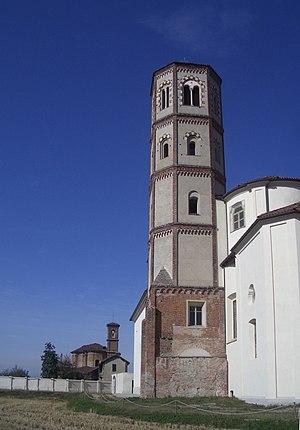
L'abbaye de Lucedio est un ancien monastère cistercien. Elle est fondée en 1123 à Lucedio, près de Trino dans la province de Verceil. Elle est bâtie sur des terrains que le marquis Rénier de Montferrat cède aux moines.